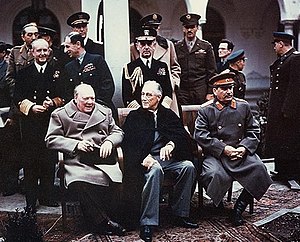
Den kolde krig / Den kommunistiske magtovertagelse i Øst-Europa / Forløb
Billede taget under Jaltakonferencen i 1945. Fra venstre: Churchill, Roosevelt og Stalin.
Den kolde krig er betegnelsen for de konflikter i international politik, der opstod mellem landene i de to militæralliancer NATO og Warszawapagten i perioden fra 2. verdenskrigs afslutning til Sovjetunionens opløsning i 1991.